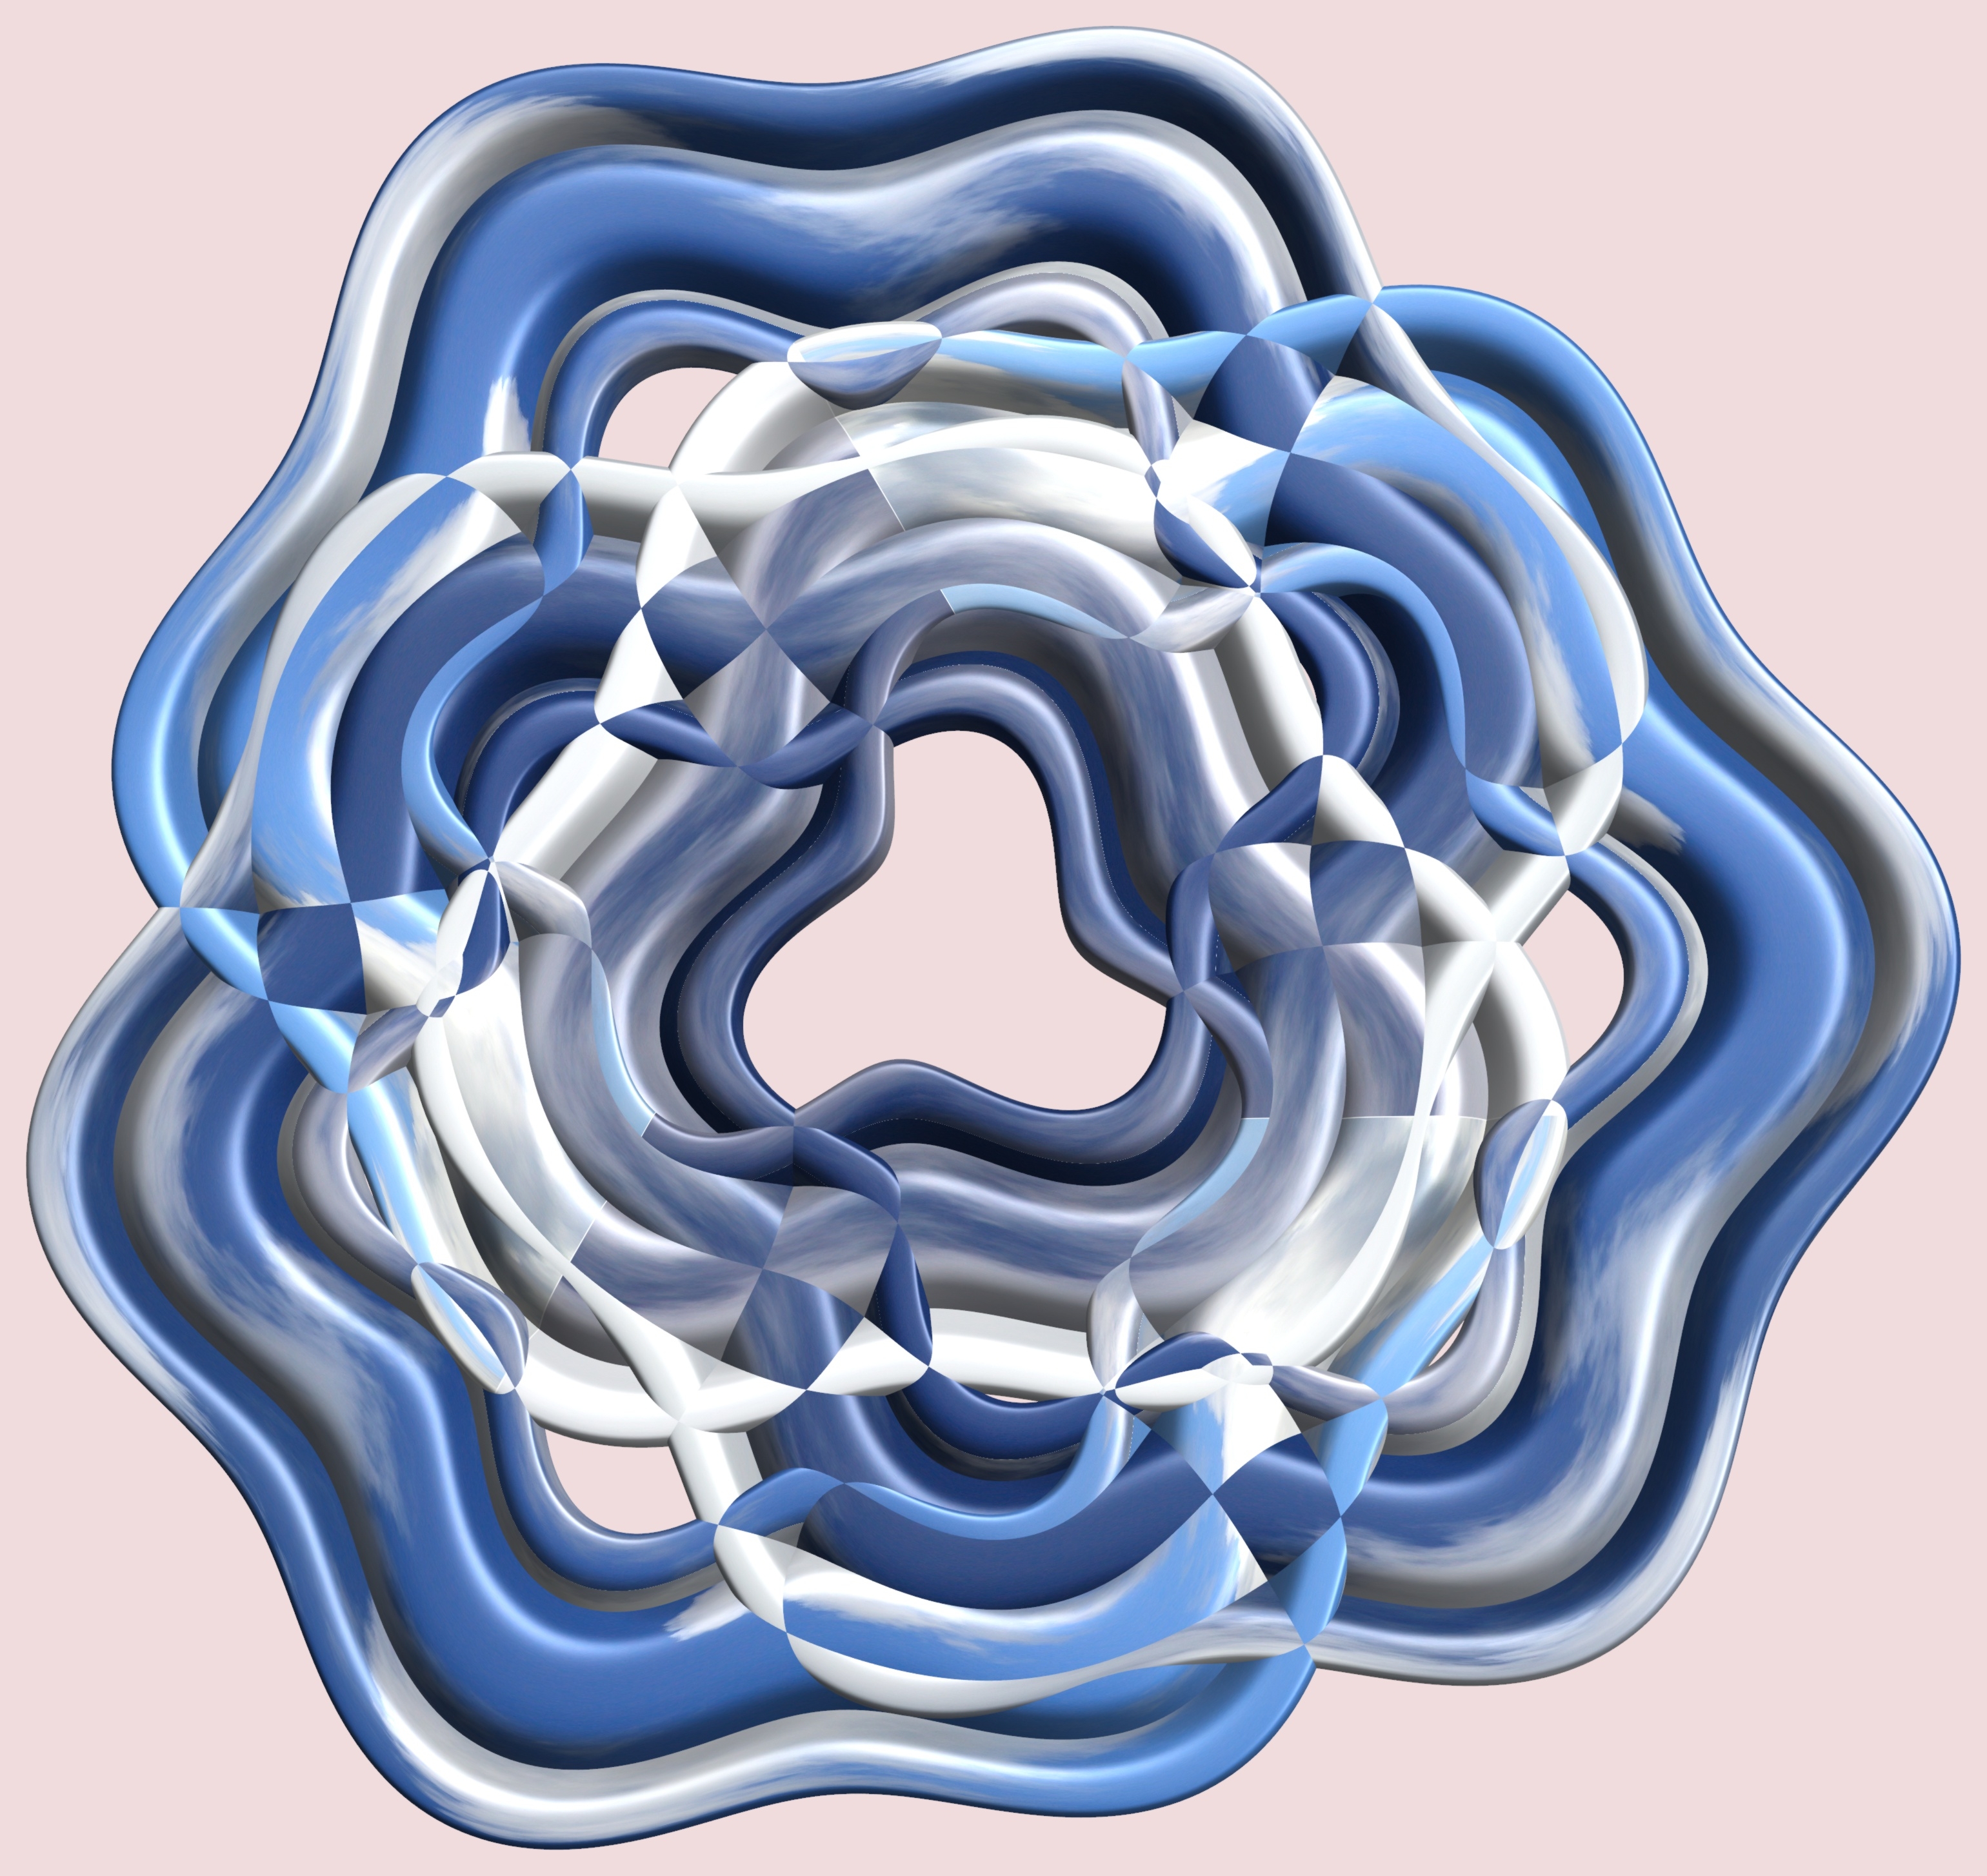
structure, texture, pattern, circle, human body, font, illustration, design, symmetry, 3d, graphic, organ, torus, mathematica, cg, parametricplot3d, code, program, algorithm, mapping